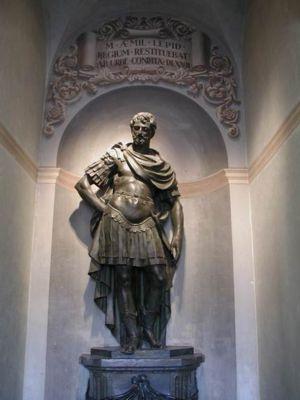
La première guerre crétoise est une guerre opposant de 205 à 200 av. J.-C. le roi de Macédoine Philippe V, la Ligue étolienne, plusieurs cités de Crète et des pirates spartiates aux forces de Rhodes, rejointes par Attale Iᵉʳ de Pergame et les cités de Byzance, Cyzique, Athènes et Knossos.